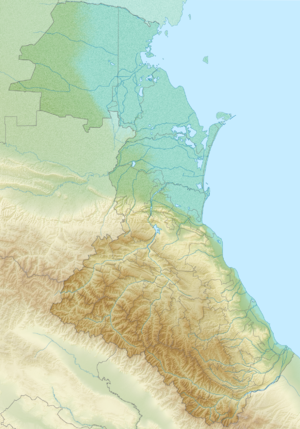
Le raïon de Khassaviourt est une subdivision de la république du Daghestan, au sein de la fédération de Russie. Son centre administratif est la ville de Khassaviourt, qui ne fait pas elle-même partie du raïon.
Le mont Bazardüzü est une montagne du Grand Caucase située sur la frontière entre la Russie et l'Azerbaïdjan. Il culmine à 4 466 mètres d'altitude et constitue le plus haut sommet d'Azerbaïdjan. Le point le plus méridional de la Russie est également situé à proximité.
Albouri-Lam est une montagne située dans le district de Kazbek au Daghestan près de la frontière avec la Tchétchénie. Elle culmine à 2 177 mètres d’altitude. Les localités les plus proches sont Almak, Bourtounaï, Kalininaoul et les aouls abandonnés d’Albouri-Otar et de Khaniï douk. À l’est de l’Albouri-Lam se trouve le pic de Tsanta dont l'altitude est de 2 294 mètres, ce qui fait de l’Albouri-Lam le deuxième plus haut sommet du chaînon.